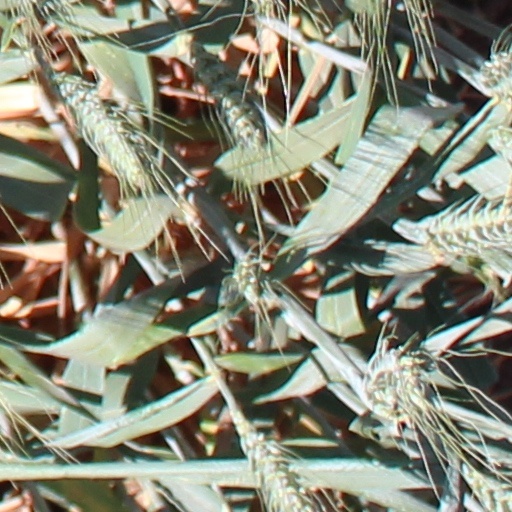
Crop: wheat